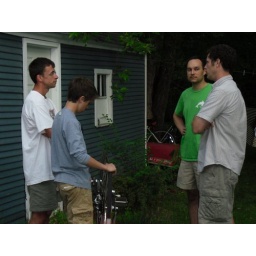
Dusk set in as the boys talked bikes